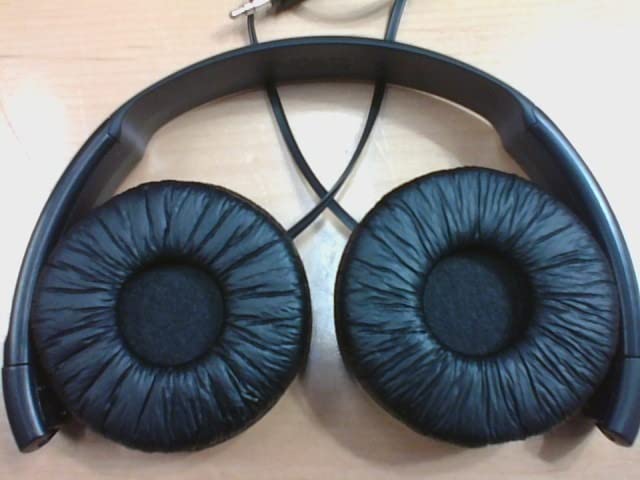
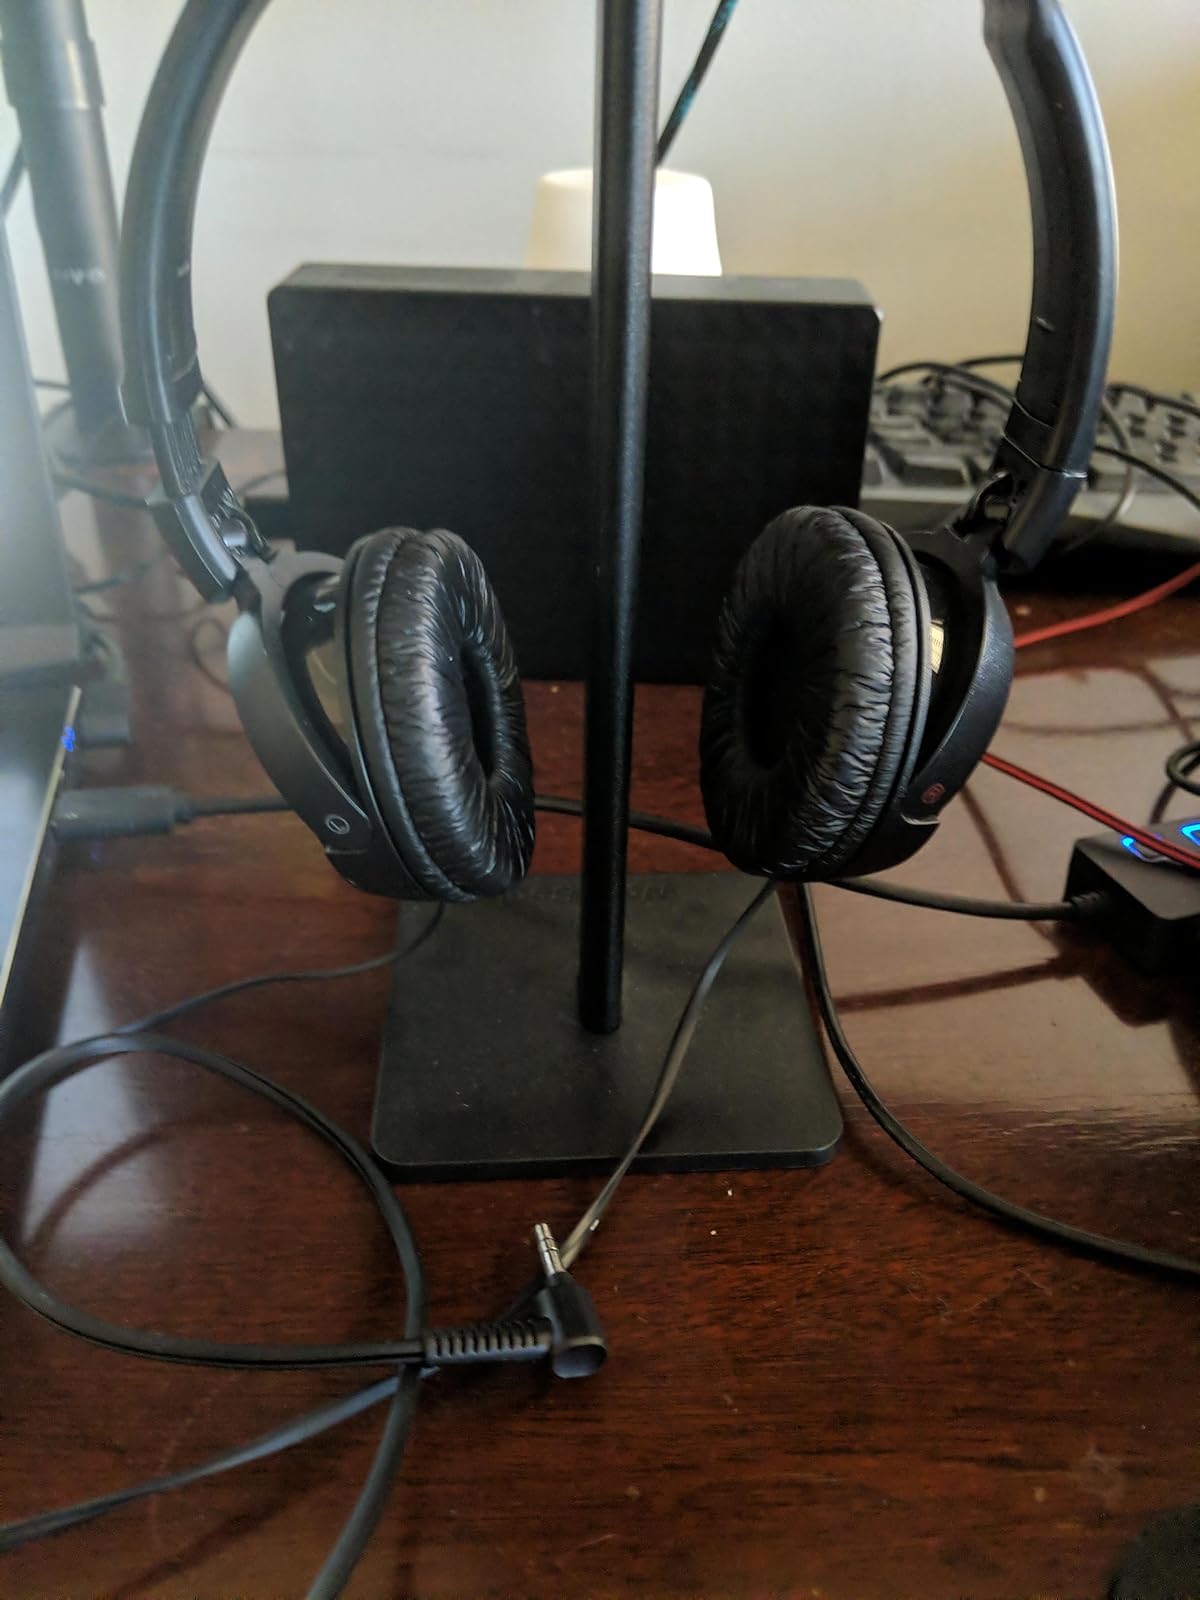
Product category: headphones
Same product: yes